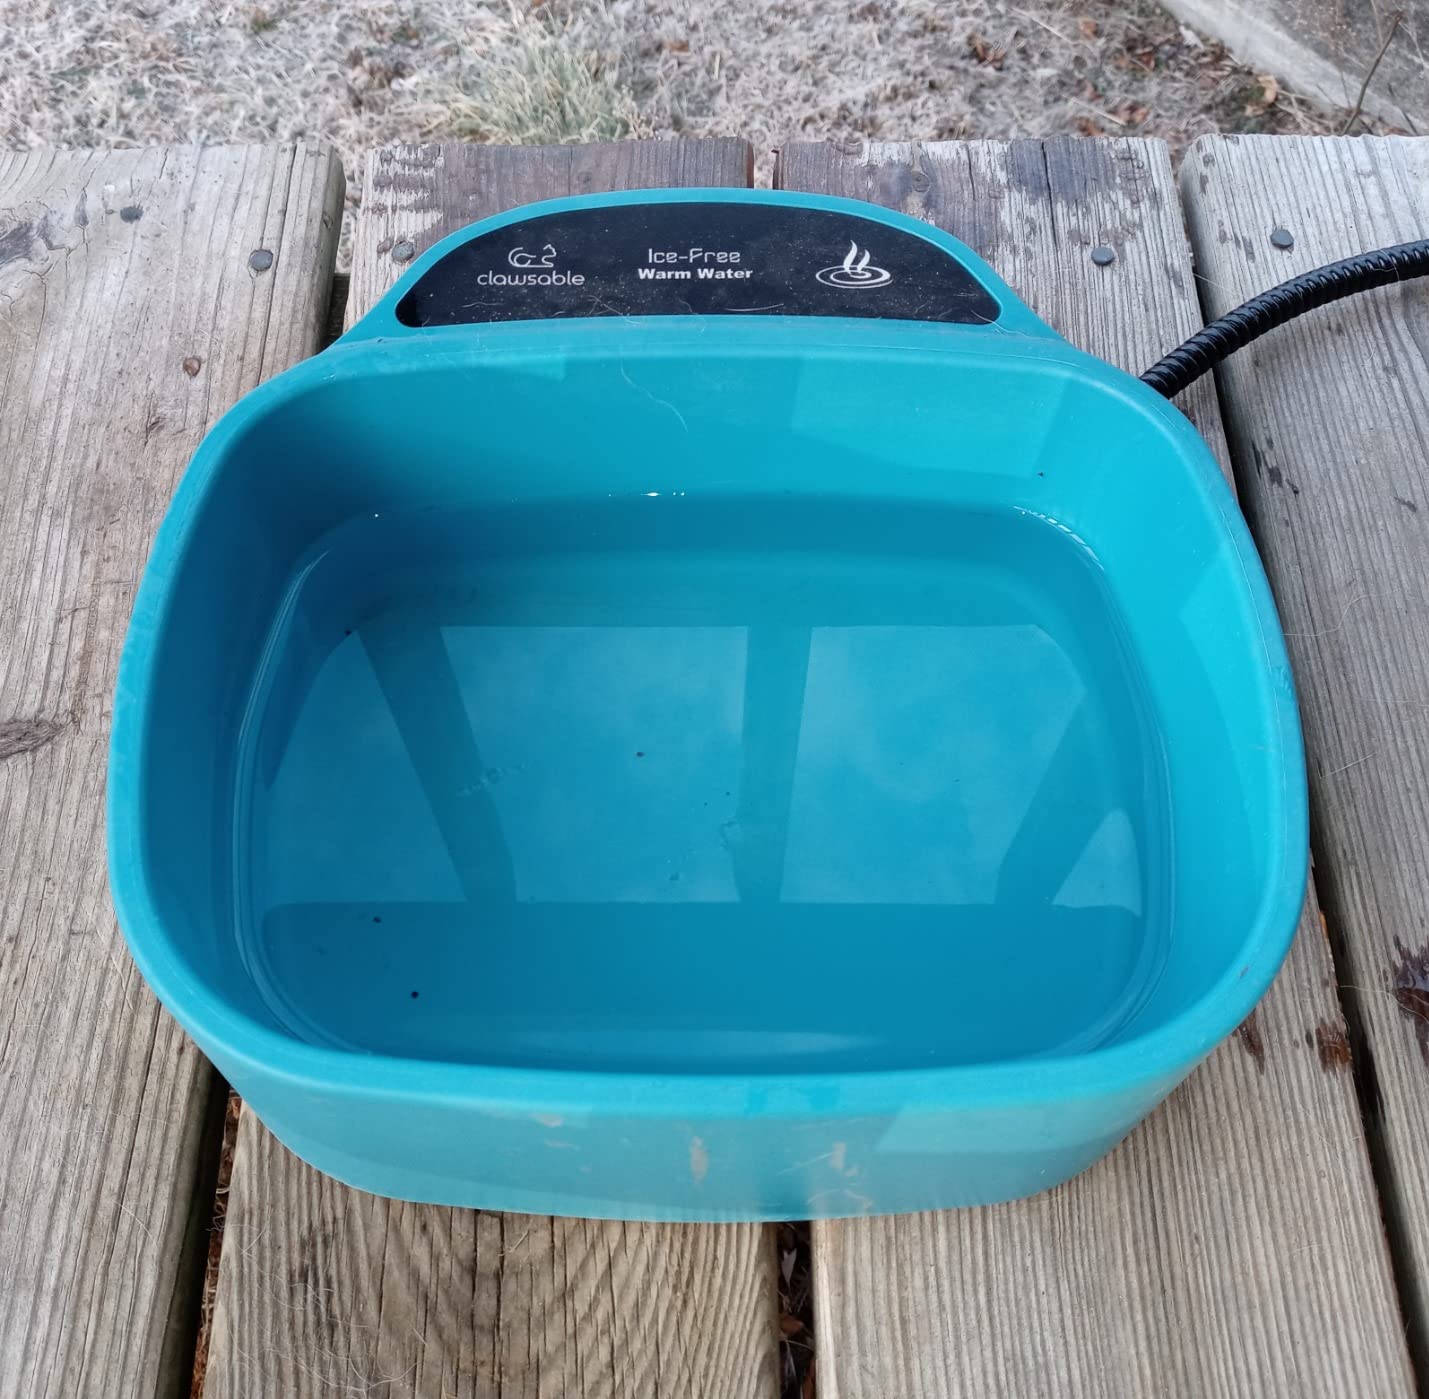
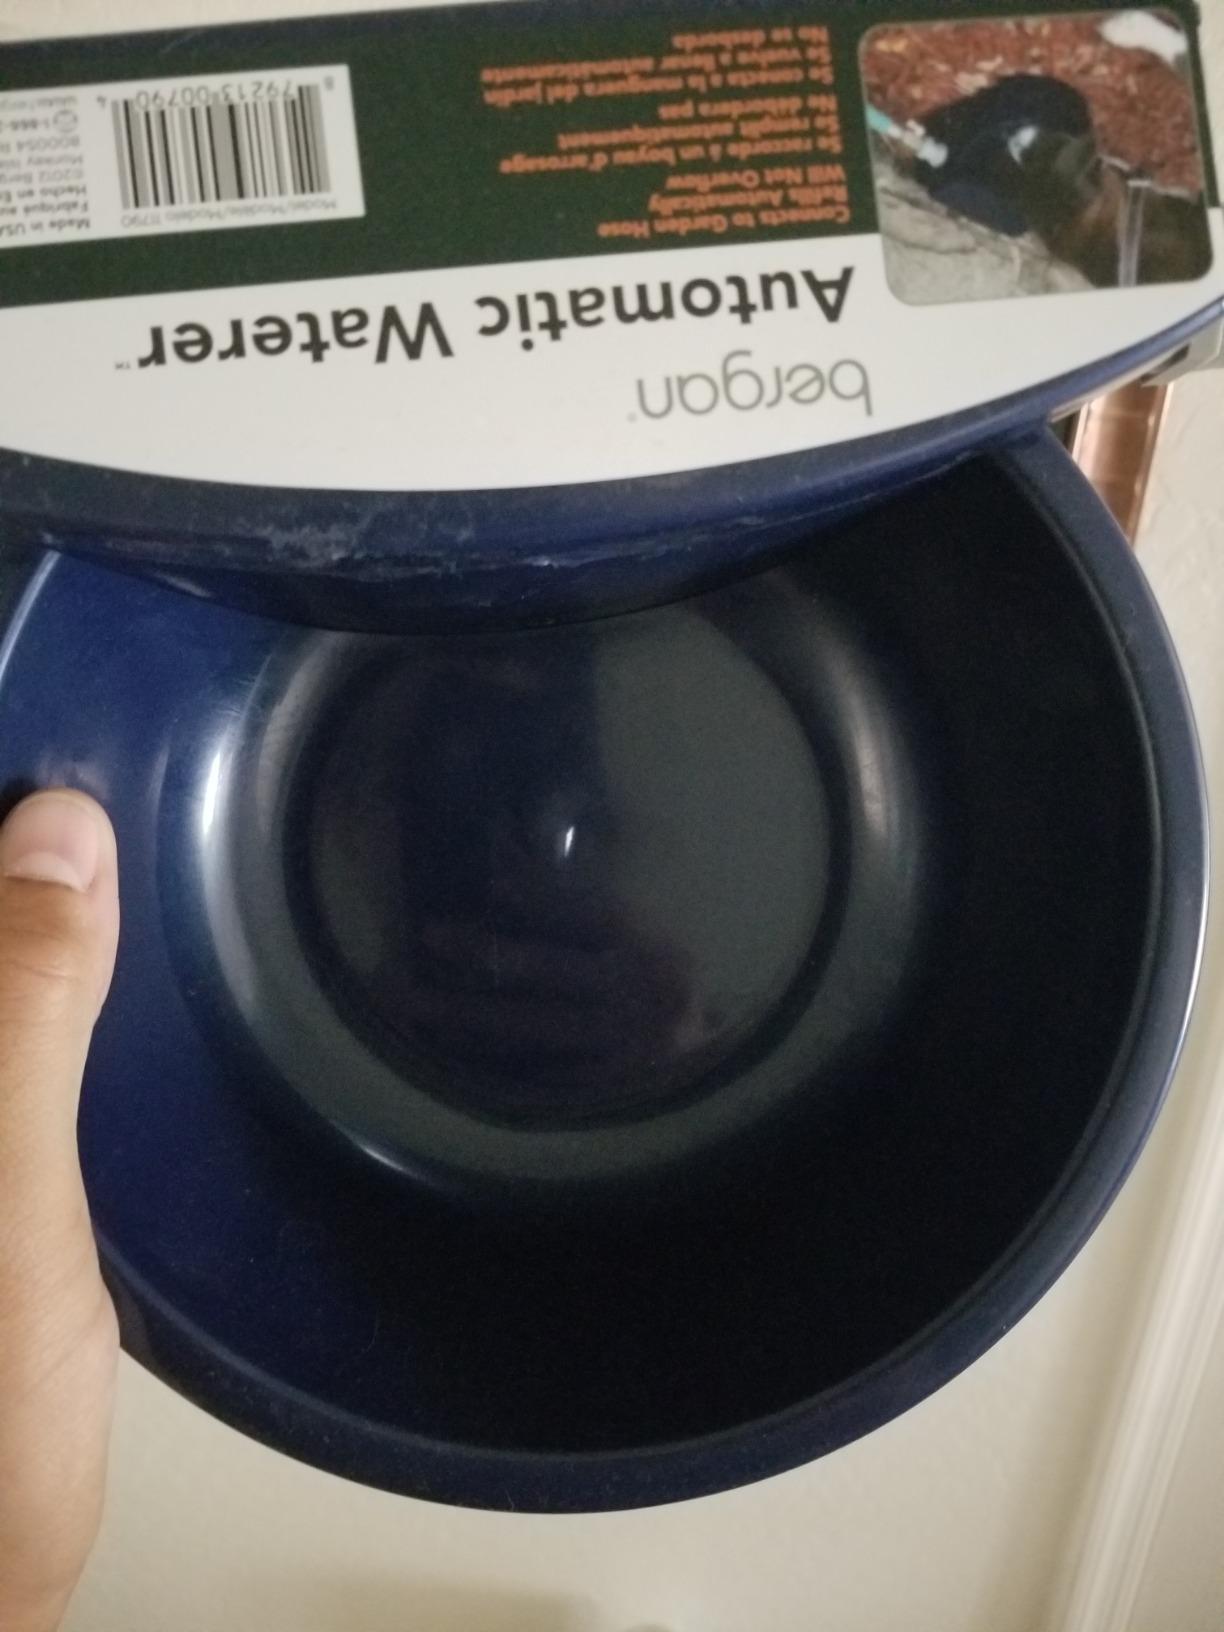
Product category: items_bowl
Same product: no